Charles Richardson (Royal Navy officer)

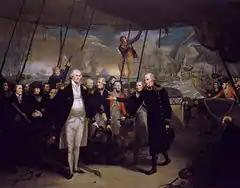

"Circe" was subsequently employed in the squadron of Captain Henry Trollope to patrol off the Texel, and was then present at Duncan's Battle of Camperdown on 11 October, where she served as a repeating frigate. As the battle came to a close the Dutch admiral Jan Willem de Winter's flagship "Vrijheid" had been dismasted and was lying silent. Richardson saw this and volunteered to go over to the Dutch vessel in one of "Circe"s boats to ensure that de Winter did not use the lack of attention being given his damaged ship to escape to another vessel. Successfully capturing the admiral, Richardson took him to Duncan.